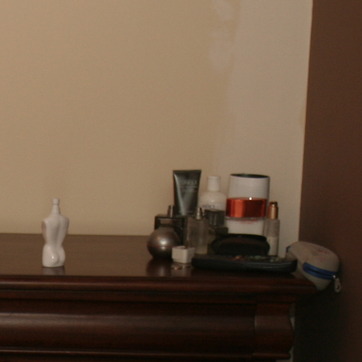
Material: plastic